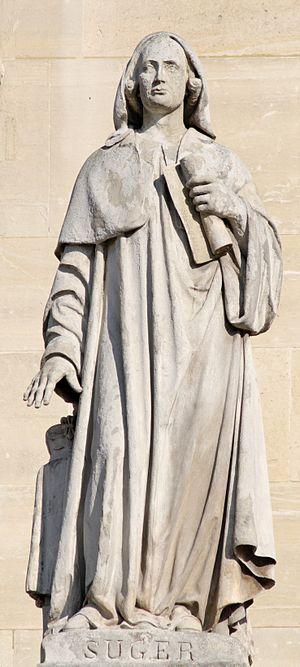
Suger par Nicolas Bernard Raggi. Pierre, avant 1853. Cinquième statue du Pavillon Richelieu au Pavillon Colbert, cour Napoléon, palais du Louvre.
Les Hommes illustres ou Hommes célèbres sont une série de 86 statues installées sur les ailes de la cour Napoléon du palais du Louvre à Paris, en France, entre 1853 et 1857.